Presbyterian Church (USA)

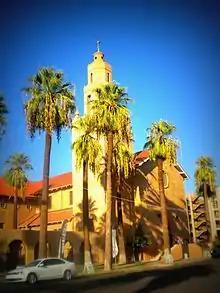
First Presbyterian Church in Phoenix, Arizona

The Presbyterian Church in the United States of America was joined by the majority of the Cumberland Presbyterian Church, mostly congregations in the border and Southern states, in 1906. In 1920, it absorbed the Welsh Calvinist Methodist Church. The United Presbyterian Church of North America merged with the PCUSA in 1958 to form the United Presbyterian Church in the United States of America (UPCUSA).